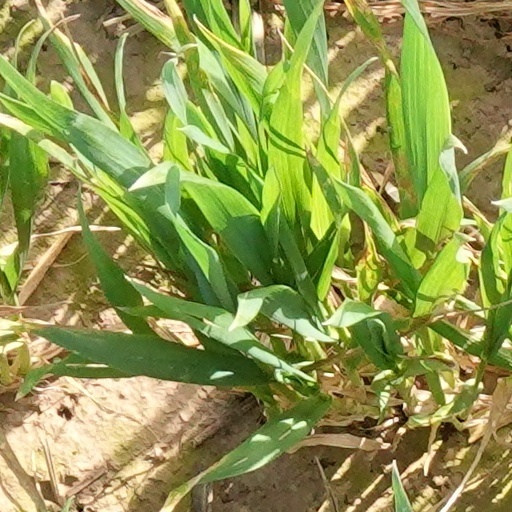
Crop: wheat